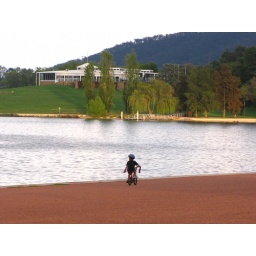
took this candid shot of a boy on his early morning bike ride while in Canberra.